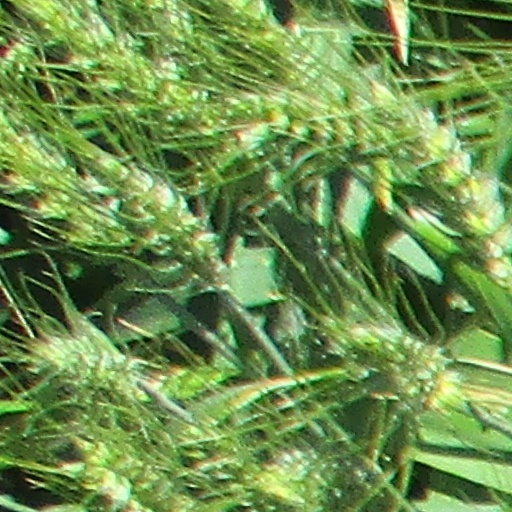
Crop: wheat